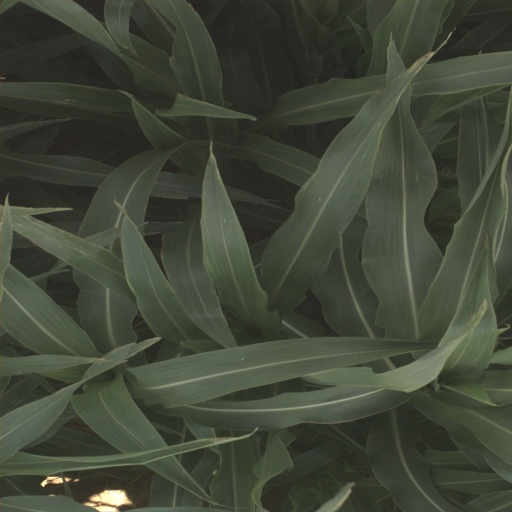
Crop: sorghum